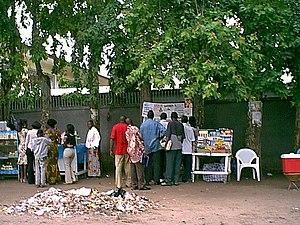
La république du Congo, par la disposition même de son territoire, possède une grande variété de cultures, des savanes de la plaine du Niari aux forêts inondées du Nord, de l'immense fleuve Congo aux montagnes escarpées et forestières du Mayombe et aux 170 km de plages de la côte atlantique. La présence de nombreuses ethnies et jadis de diverses structures politiques a doté le pays actuel d'une grande diversité de cultures traditionnelles et d'autant d'expressions artistiques anciennes : « fétiches à clous » Vili, statuettes bembes si expressives qui atteignent malgré leur petite taille à une sorte de monumentalité, masques étranges des Punu et des Kwele, reliquaires Kota, fétiches Téké, cimetières curieux, avec leurs tombeaux monumentaux, du pays Lari. Il faut y ajouter un patrimoine architectural colonial considérable, que les Congolais redécouvrent aujourd'hui comme faisant partie de leur héritage historique et restaurent plutôt bien, du moins à Brazzaville.